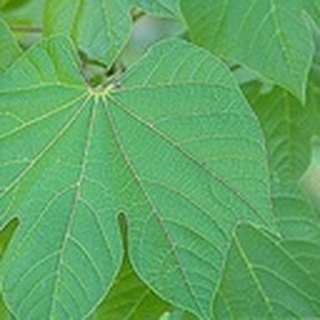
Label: healthy_cotton